Bravo Acrobat!

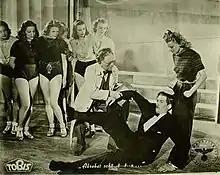
Scene from a film

Bravo Acrobat! is a 1943 German comedy film directed by Wolfgang Staudte and starring Charlie Rivel, Clara Tabody, and Karl Schönböck. A circus clown rises to stardom. The film was loosely based on the Spanish-born Rivel's own life.